Xubuntu

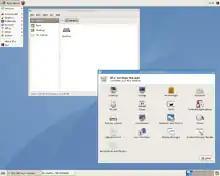
Xubuntu 6.10 "Edgy Eft"

Xubuntu 6.10 was released on 26 October 2006. This version used Xfce 4.4 beta 2 and included Upstart, the Firefox 2.0 web browser, the Gaim 2.0.0 beta 3.1 instant messaging client along with new versions of AbiWord and Gnumeric. The media player was gxine which replaced Xfmedia. The previous "xffm4" file manager was replaced by Thunar. It introduced redesigned artwork for the bootup splash screen, the login window and the desktop theme.